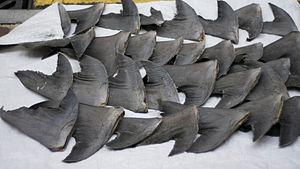
Le shark finning est une pratique consistant à capturer des requins pour leur couper les ailerons et la nageoire caudale puis à les rejeter mutilés à la mer. Les éléments anatomiques prélevés servent à la préparation d'une soupe traditionnelle chinoise. Les Chinois lui accordent de nombreuses vertus thérapeutiques, non démontrées scientifiquement, alors qu'elle est dangereuse pour la santé. Pratiquée aussi bien par des pêcheurs des pays mal-développés que des pays développés, le finning n'est ni géré, ni surveillé dans la plupart des pays. La majorité des ailerons sont exportés vers le marché asiatique, où ils sont vendus au détail. Depuis les années 1980, cette pêche a considérablement augmenté, du fait de la demande croissante d'ailerons, de l'amélioration des techniques de pêche et de la mondialisation de l'économie de marché.
La soupe d'ailerons de requin est une soupe chinoise préparée depuis l'époque de la dynastie Ming, habituellement servie lors d'occasions spéciales comme les mariages et banquets, ou proposée comme produit de luxe typique de la culture chinoise.